Royal Tobacco Factory

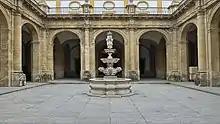
Main courtyard

This 18th-century industrial building was, at the time it was built the second largest building in Spain, second only to the royal residence El Escorial. It remains one of the largest and most architecturally distinguished industrial buildings ever built in that country, and one of the oldest such buildings to survive.